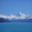
Label: mountain